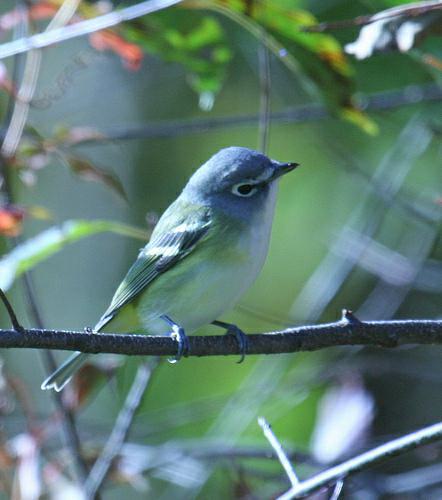
A photo of a blue headed vireo